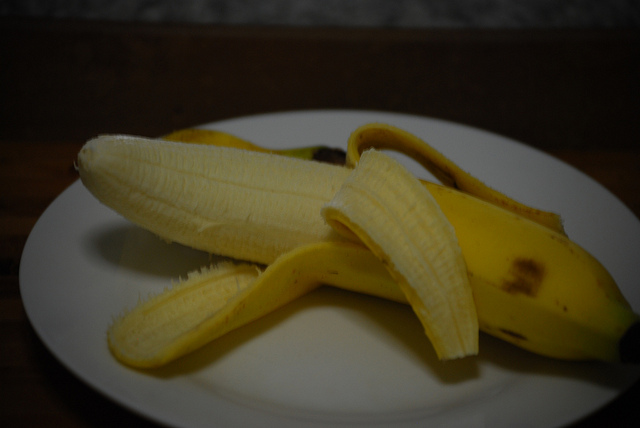
user: Given an image and a question. Answer the question in a short answer. Question: What vitamins does this fruit provide? Short Answer:
assistant: calcium